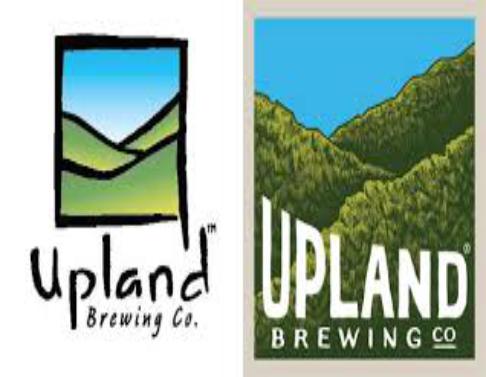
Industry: Transportation